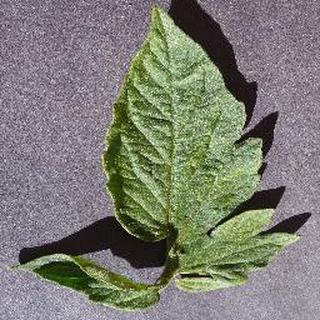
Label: healthy_tomato